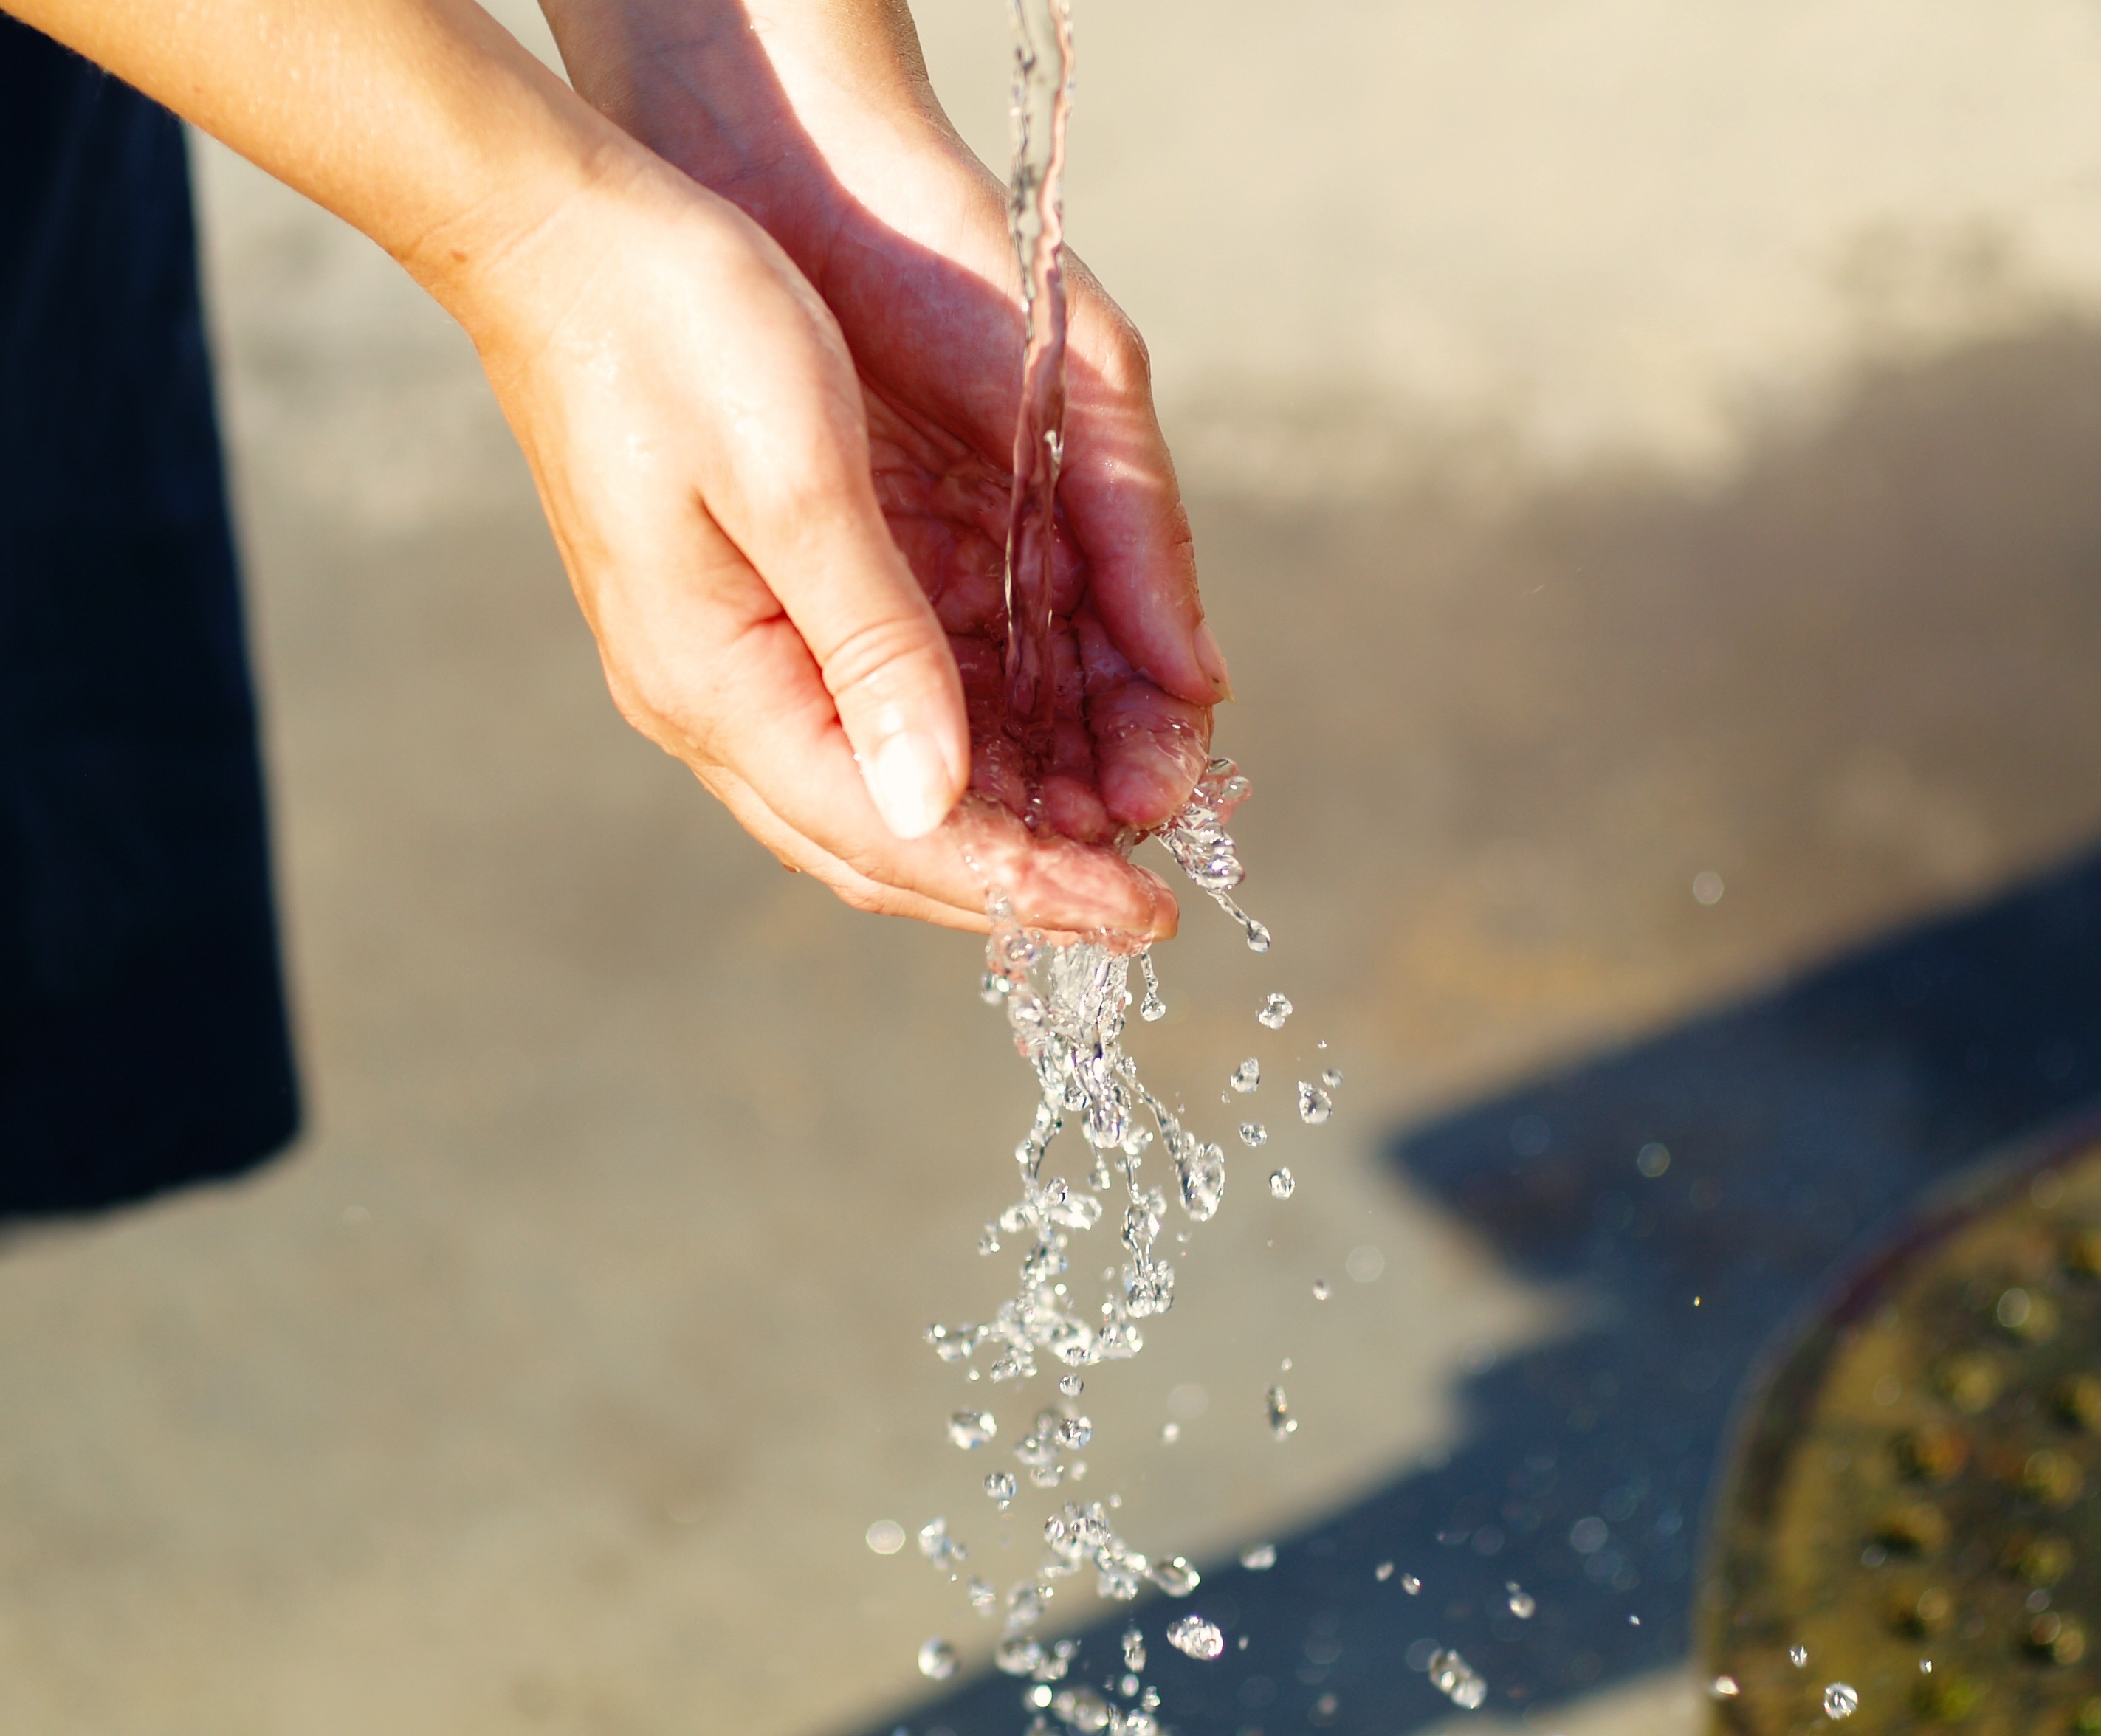
hand, water, girl, photography, flower, macro, wash, close up, hands, macro photography, sense